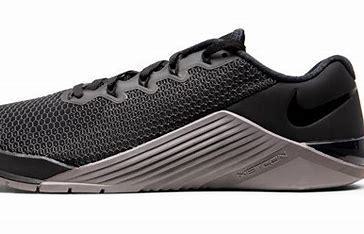
Brand: Nike
Model: Free Metcon 5